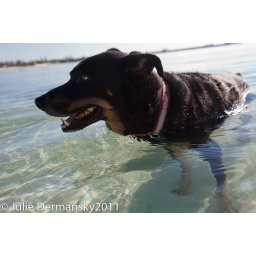
Dog in clear Atlantic water at the beach in Lyford Cay, Nassau in the Bahamas.